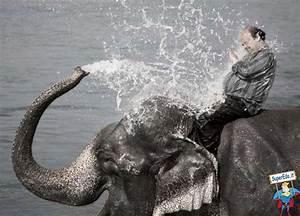
elephant